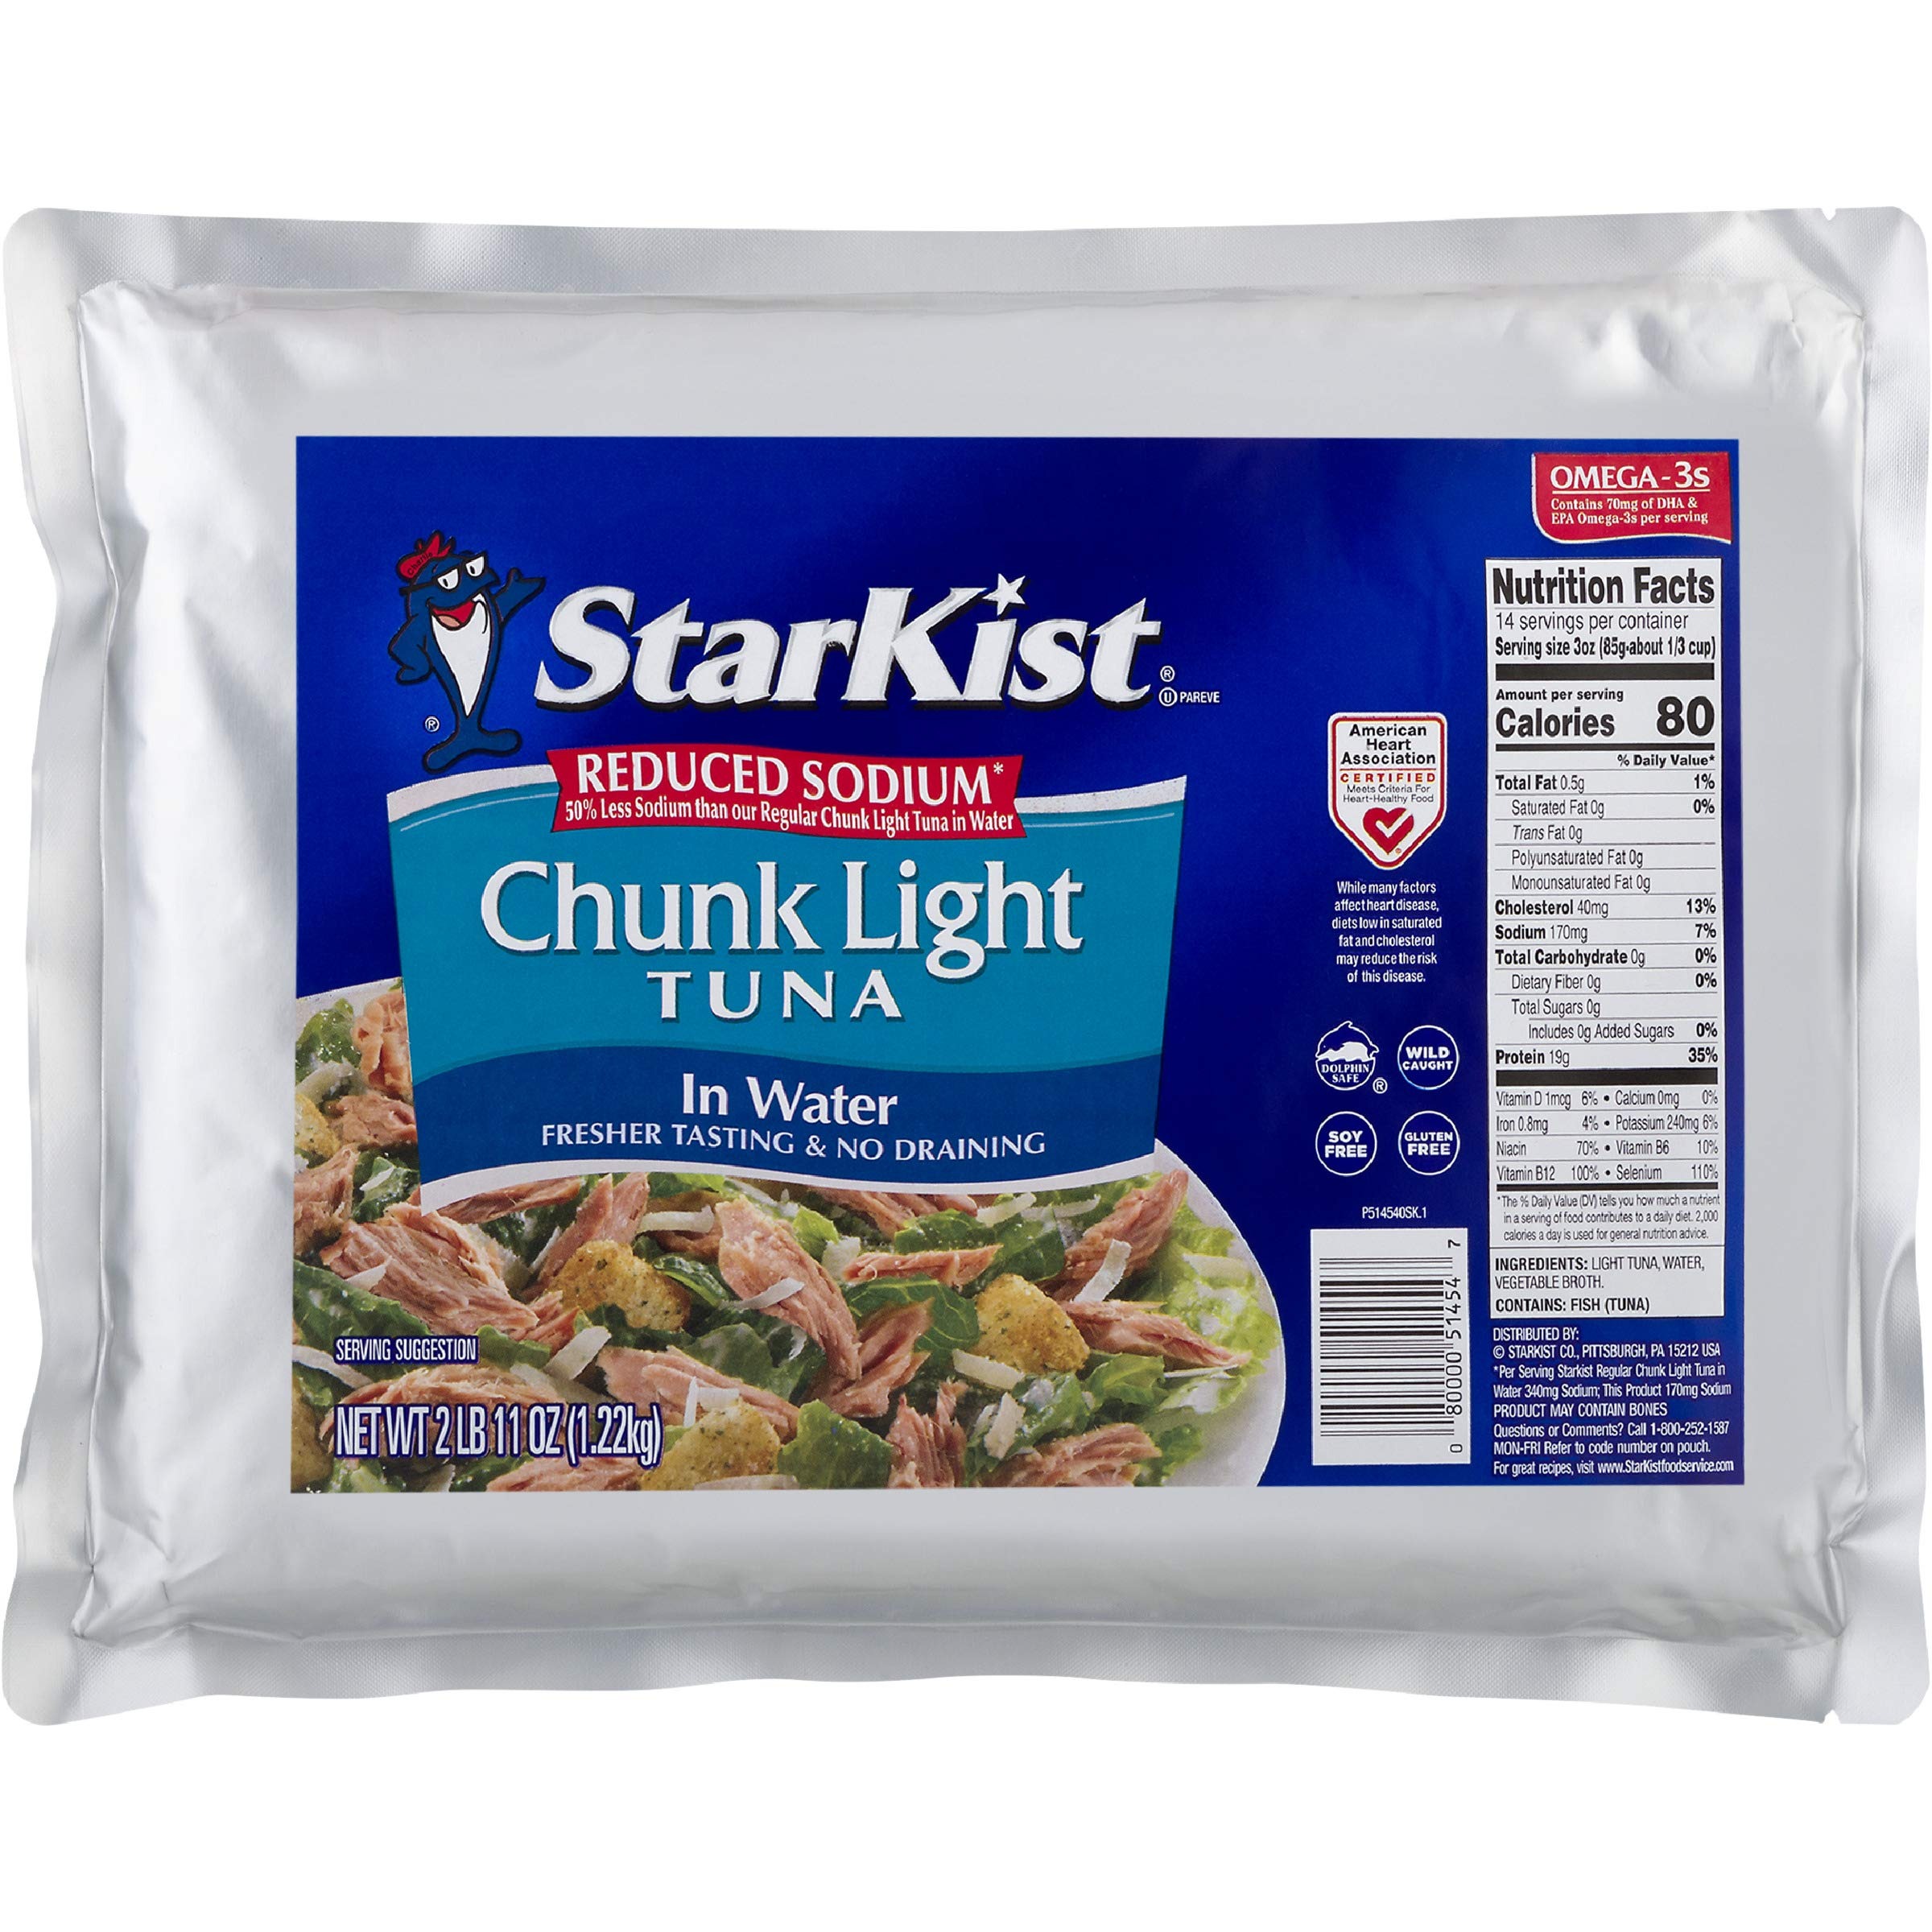
Item Name: StarKist Reduced Sodium Chunk Light Tuna in Water - 43 oz Pouch (Pack of 6)
Bullet Point 1: Delicious, Mild Flavor: Starkist Reduced Sodium Chunk Light Tuna in Water tastes great and has only 110mg of sodium per 2 oz. serving, it’s an excellent choice if you are watching your sodium intake
Bullet Point 2: Excellent Source of Protein: Our Reduced Sodium Chunk Light Tuna in Water is a natural source of protein and Omega 3s It has 13g of protein and 60 calories per pouch Plus, it's wild caught, dolphin safe, and soy and gluten free
Bullet Point 3: Large 43 Oz Size: The StarKist Labor Saver Pouch produces 100% yield with no draining needed. Plus, no can opener needed also saves time with less mess
Bullet Point 4: Flavor Fresh Pouch: Our flavor fresh tuna pouch preserves the freshness and provides a more efficient use of storage space, making it ideal for a busy catering, heathcare, restaurant, or cafeteria environment
Bullet Point 5: Versatile: Whether you use tuna in appetizers, snacks, or the main entrée, StarKist Reduced Sodium Chunk Light Tuna in Water is the perfect choice to ensure freshness and great flavor every time
Value: 6.0
Unit: Ounce

Price: 111.01